Kulikalon Lakes

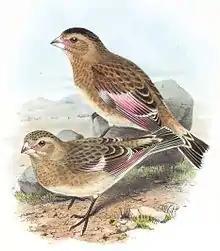
Crimson-winged finches breed in the IBA

The site was classified as an IBA because it supports significant numbers of the populations of various bird species, either as residents, or as breeding or passage migrants. These include Himalayan snowcocks, saker falcons, Himalayan vultures, solitary snipe, yellow-billed choughs, Hume's larks, sulphur-bellied warblers, wallcreepers, white-winged redstarts, brown accentors, water pipits, crimson-winged finches and white-winged grosbeaks.